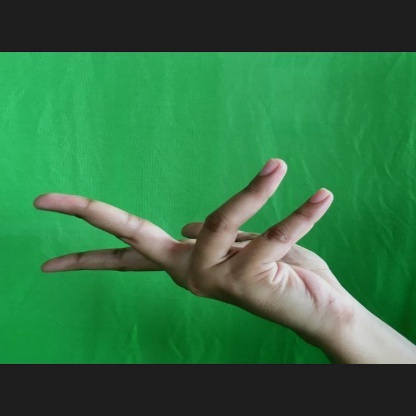
Mudra: Alapadmam